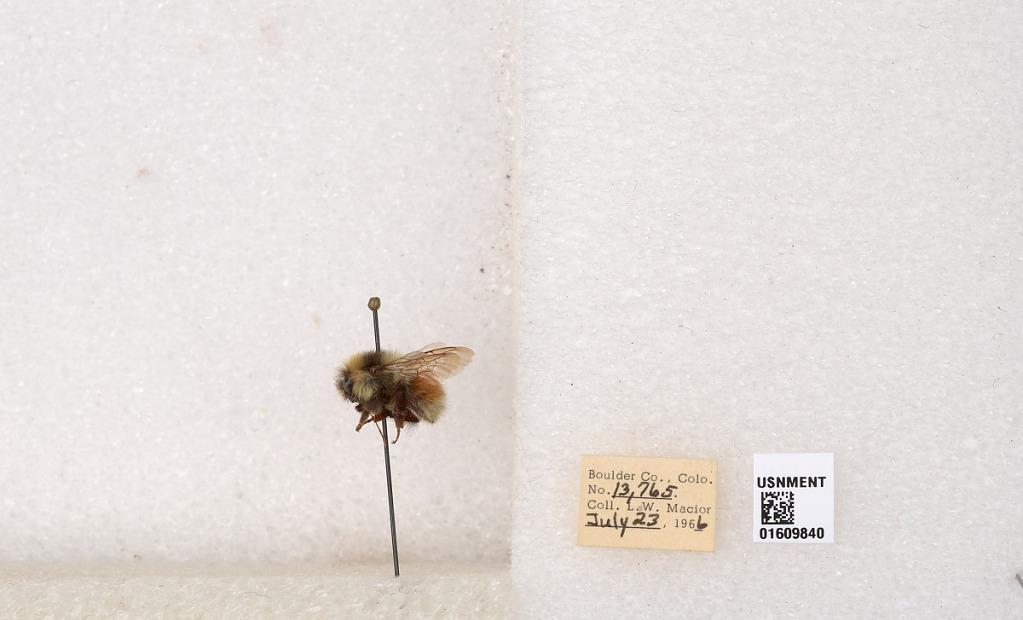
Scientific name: Bombus (Pyrobombus) sylvicola Kirby
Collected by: L. Macior
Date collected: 1966-7-23
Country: United States
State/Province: Colorado
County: Boulder
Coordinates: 40.0263, -105.3